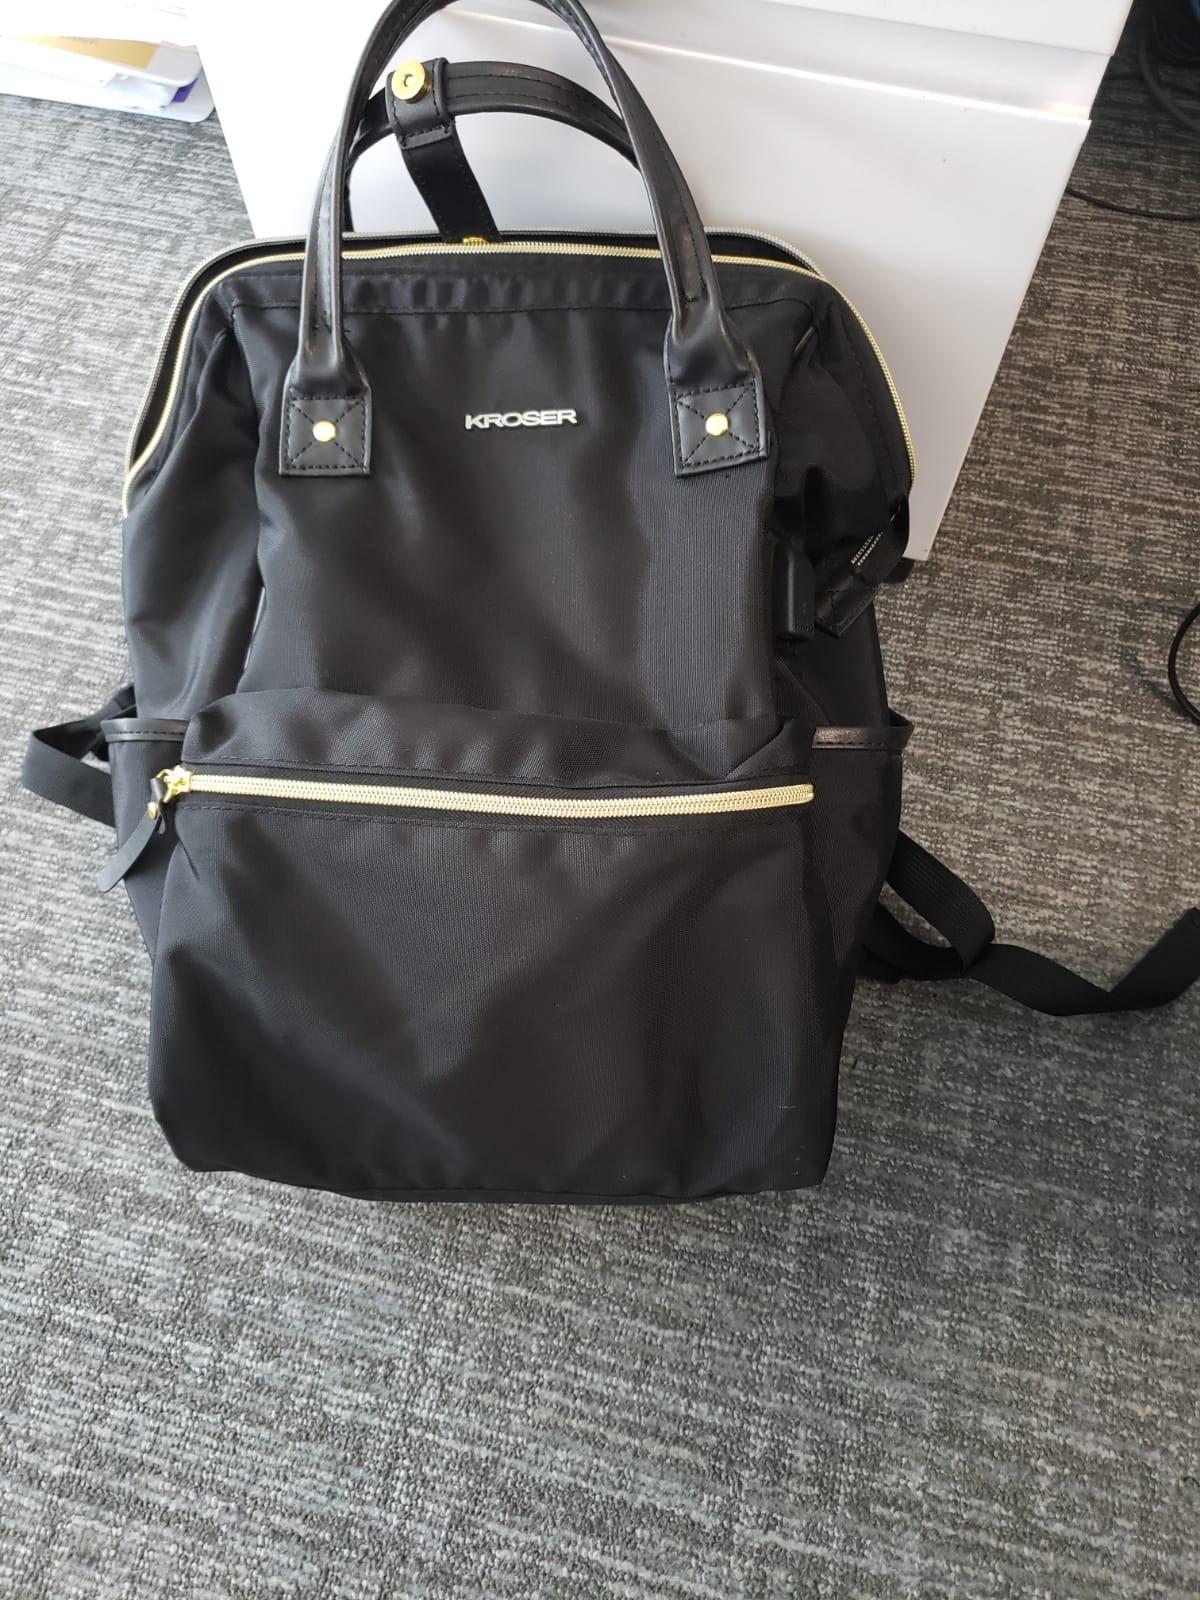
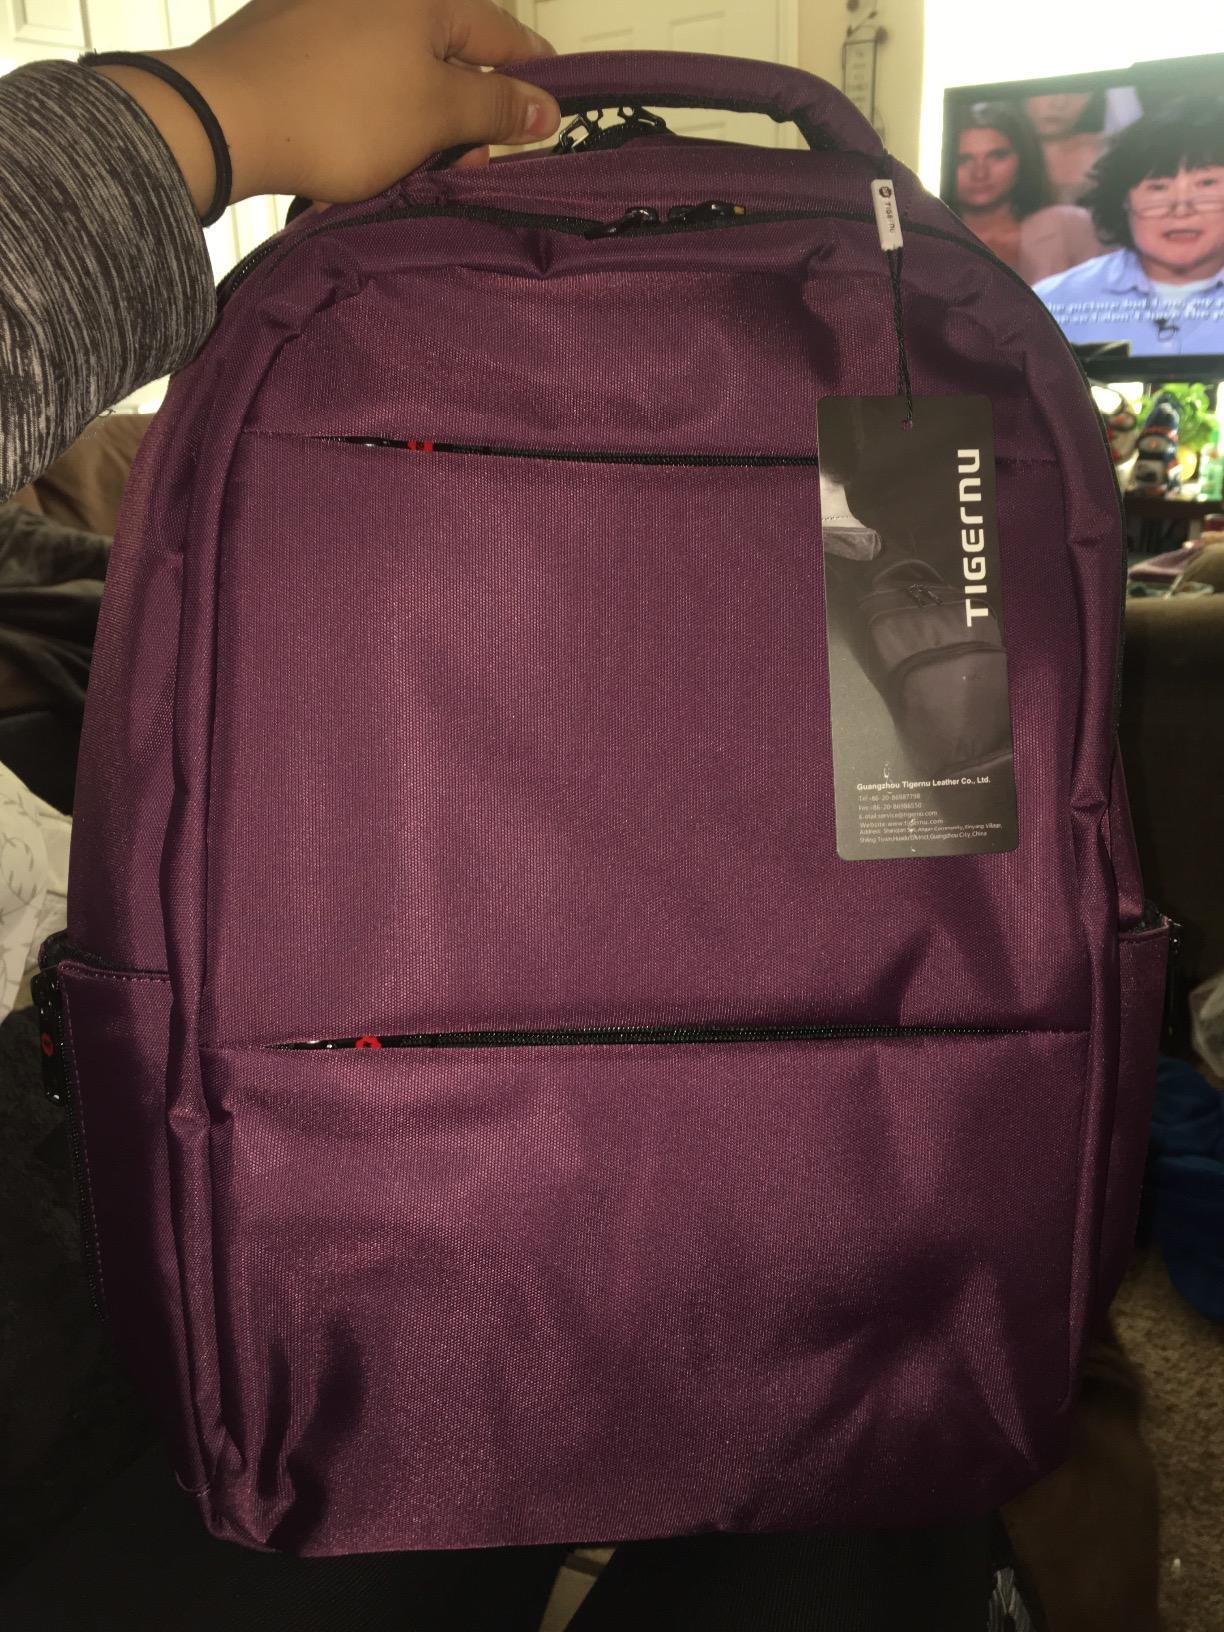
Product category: bag
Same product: no